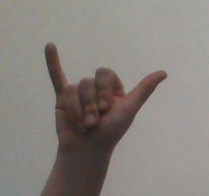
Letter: ya